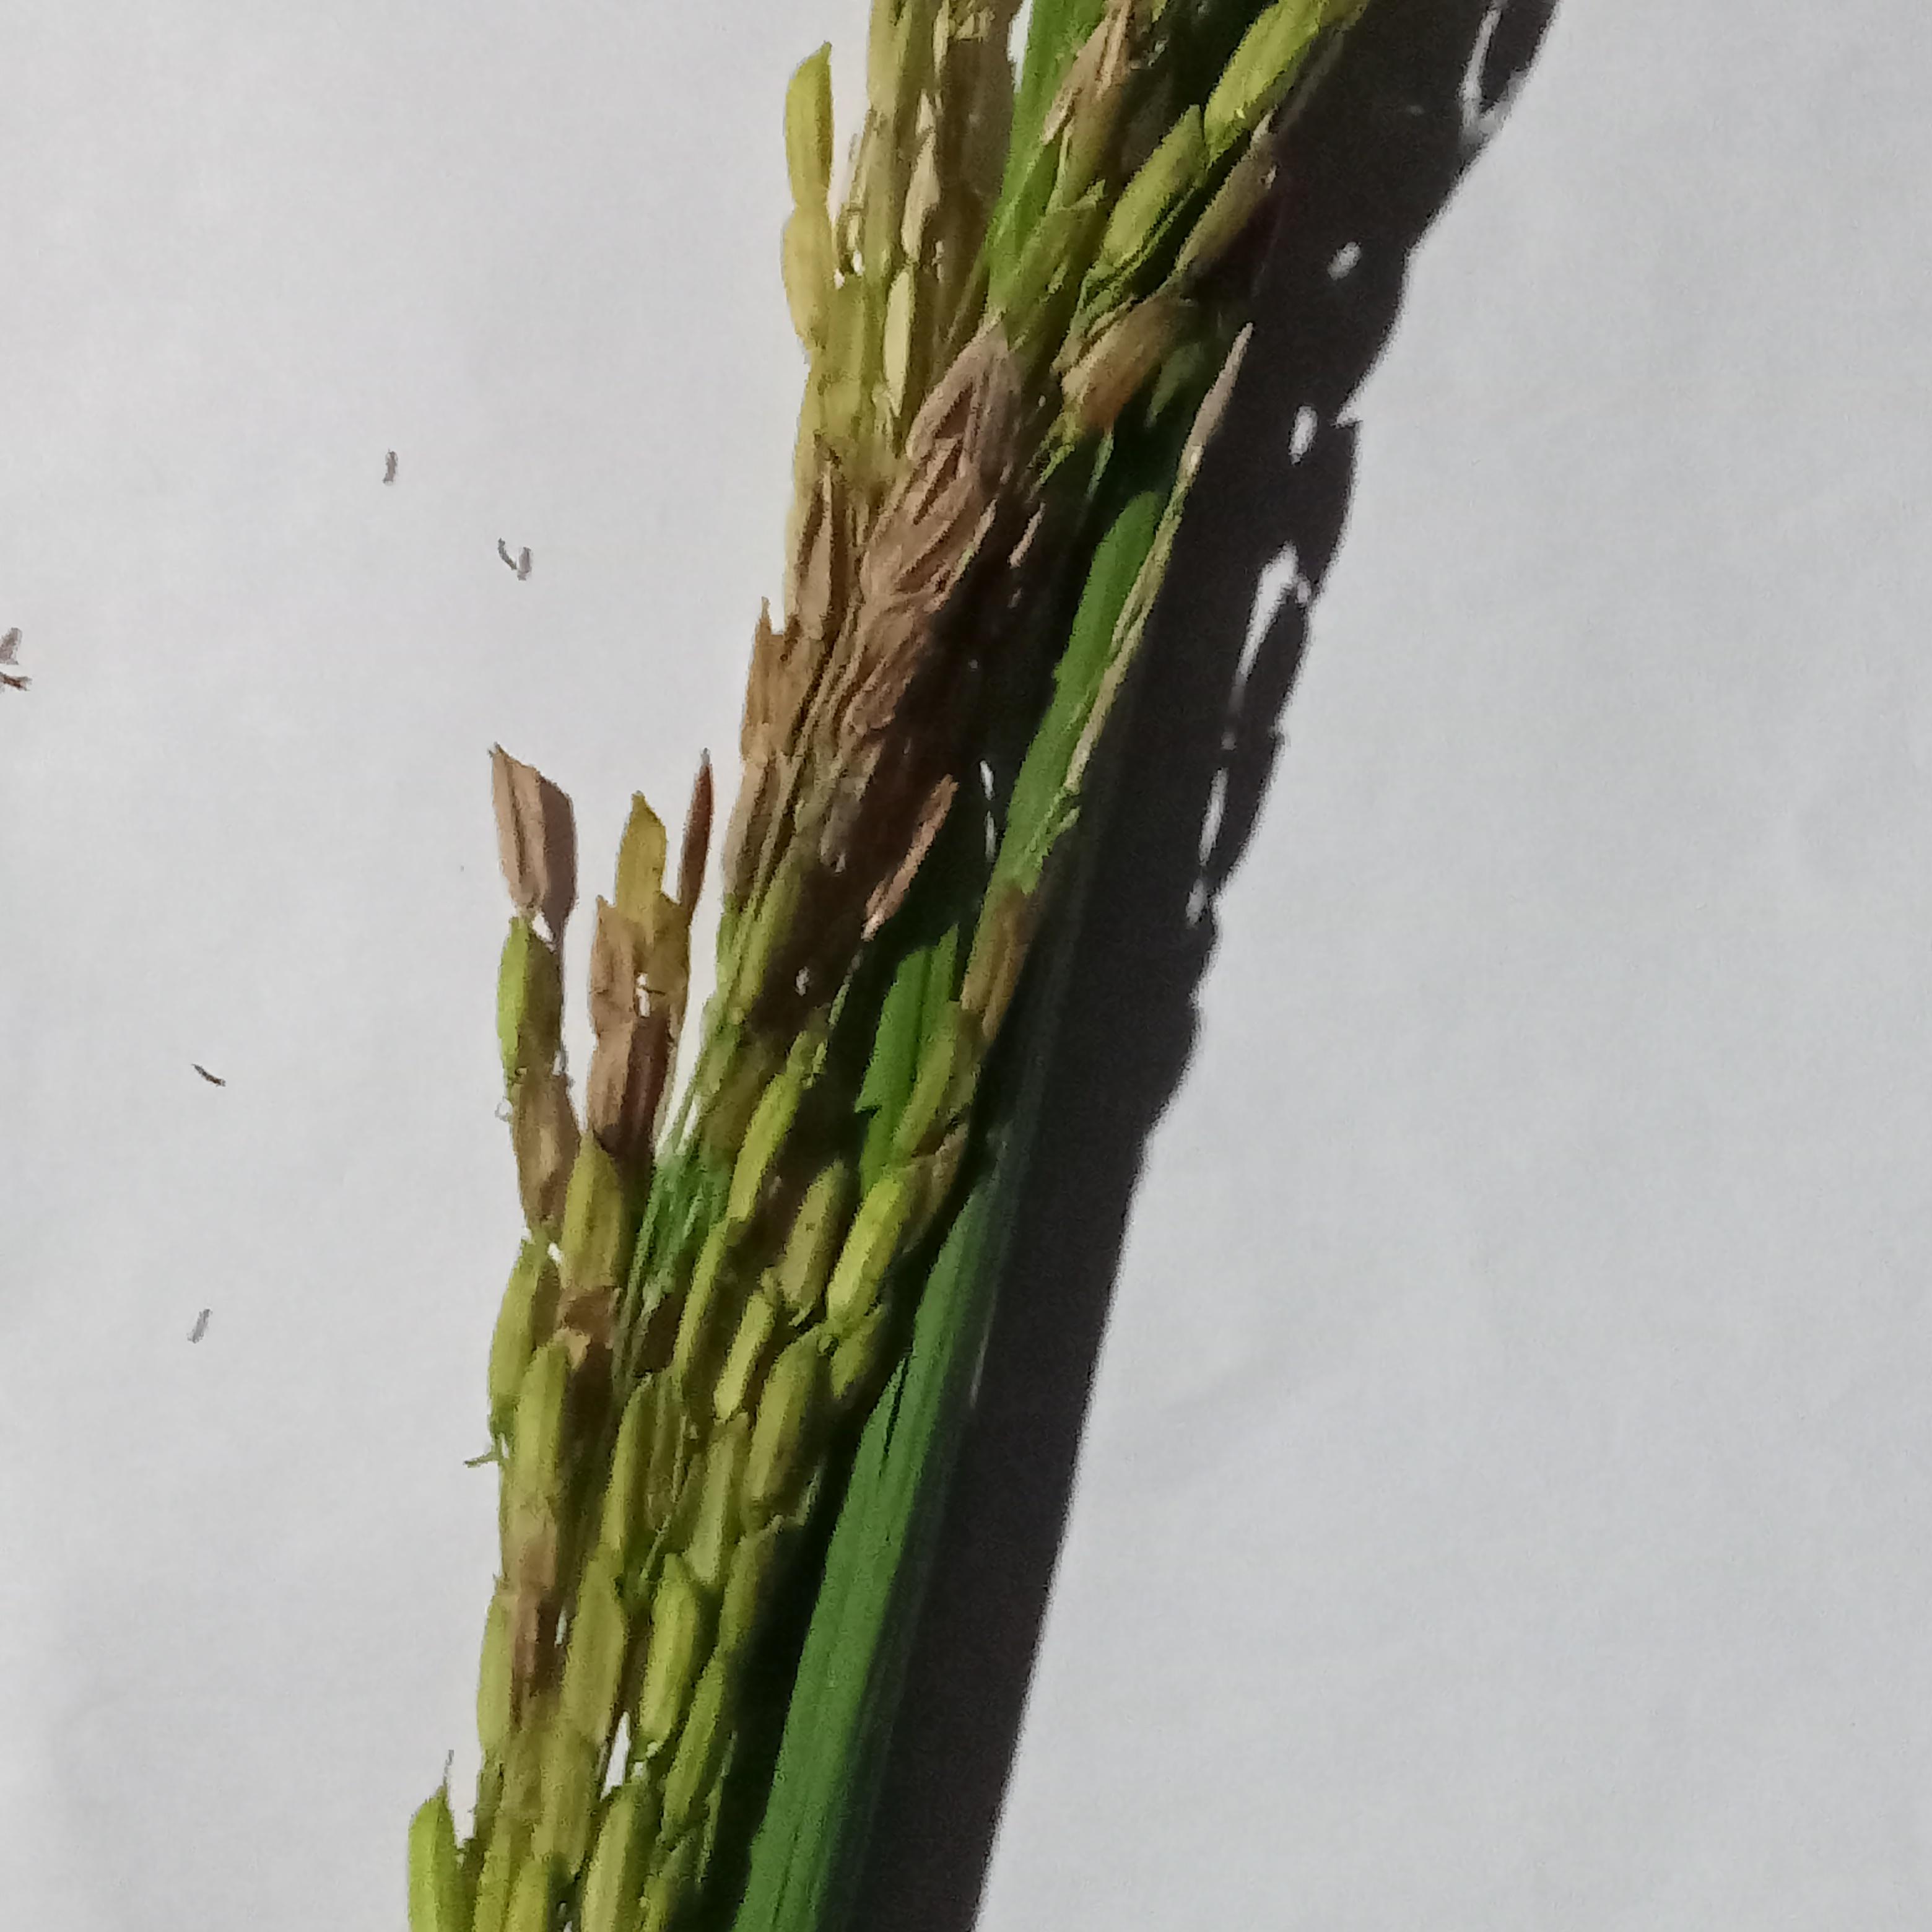
Label: Rice___Neck_Blast